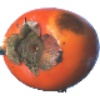
Label: kaki